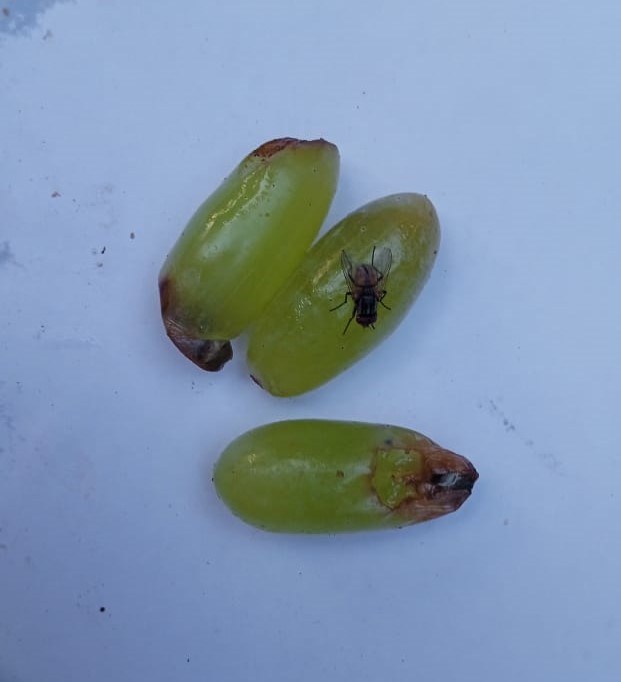
Fruit: grape
Condition: rotten